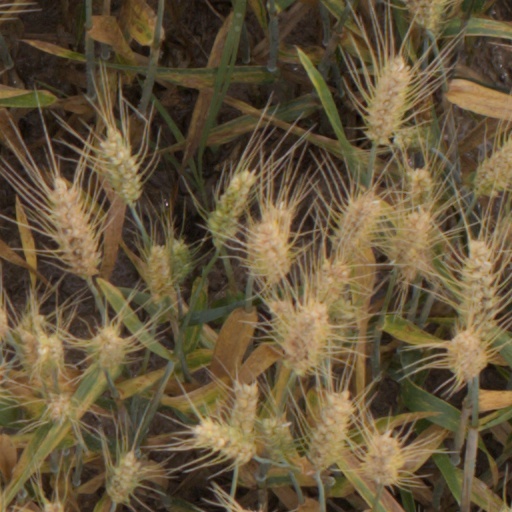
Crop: wheat